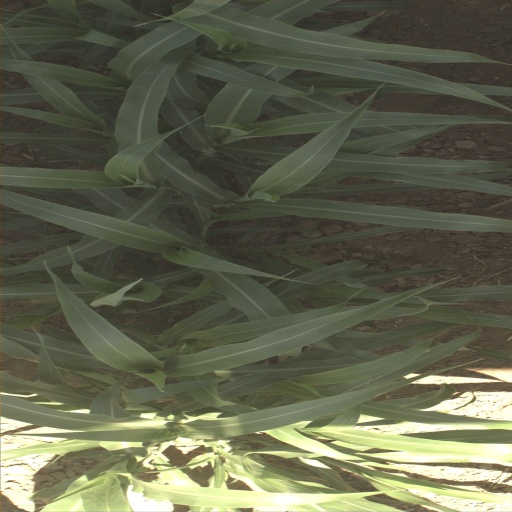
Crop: sorghum